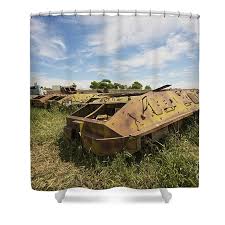
Label: BTR-60